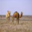
Label: camel